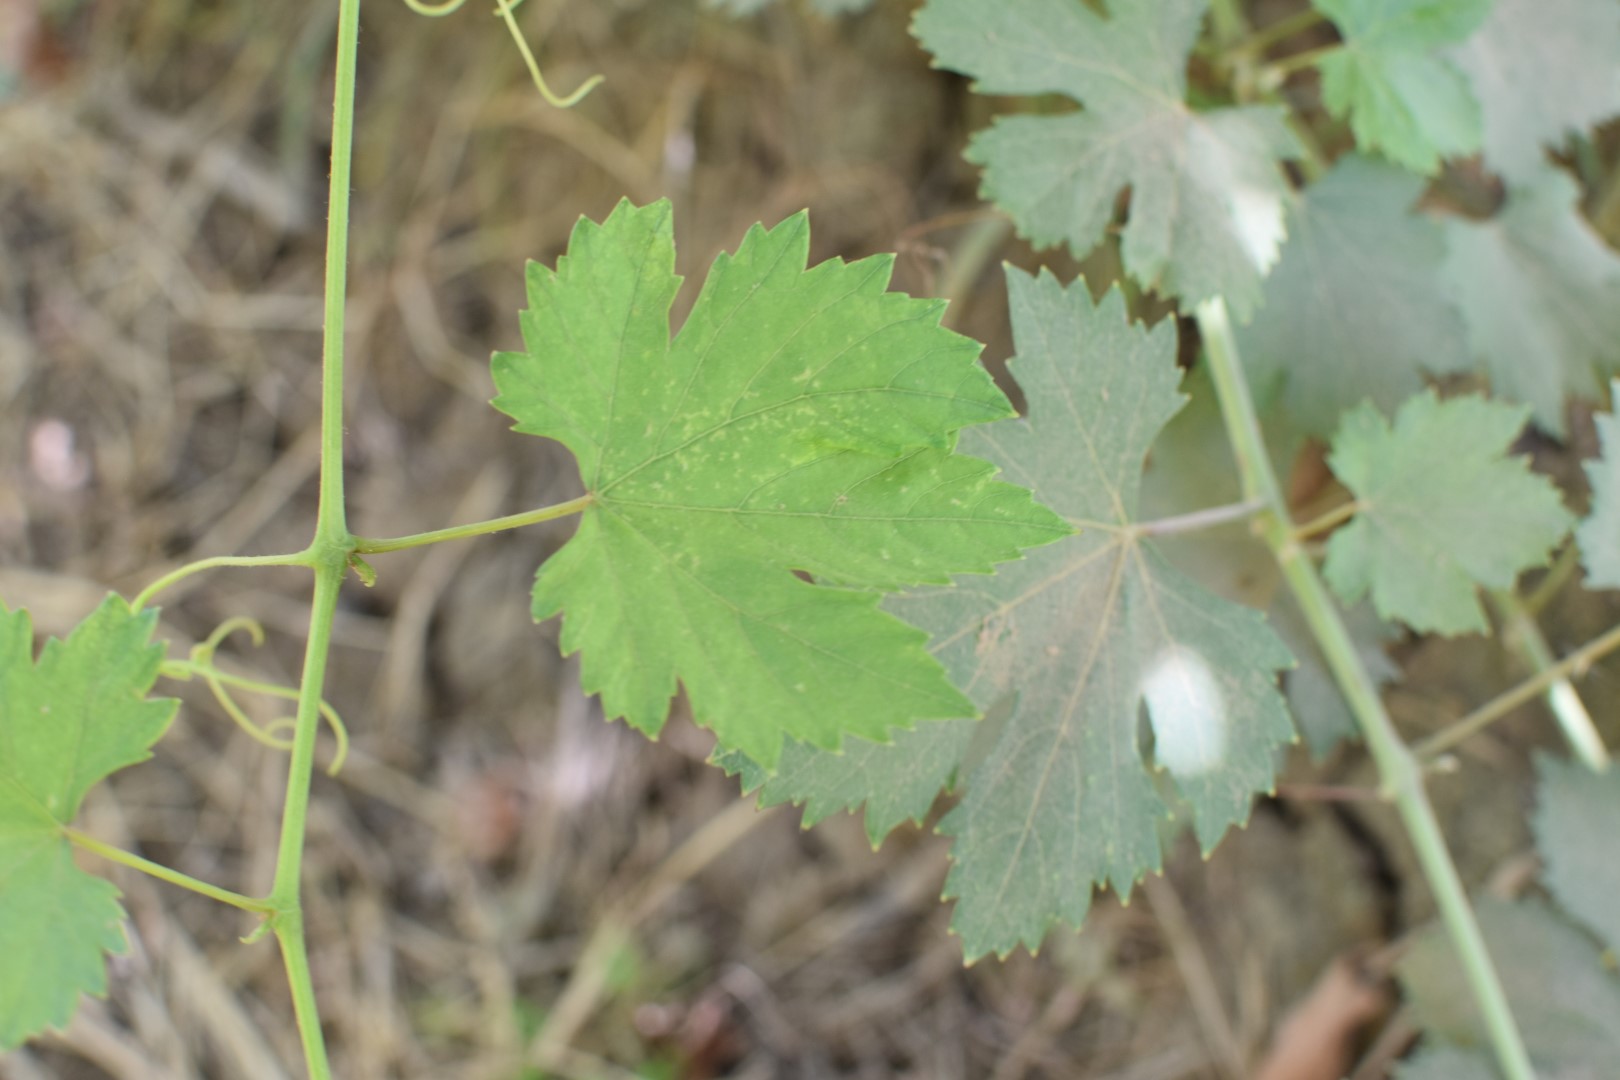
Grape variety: Halawani